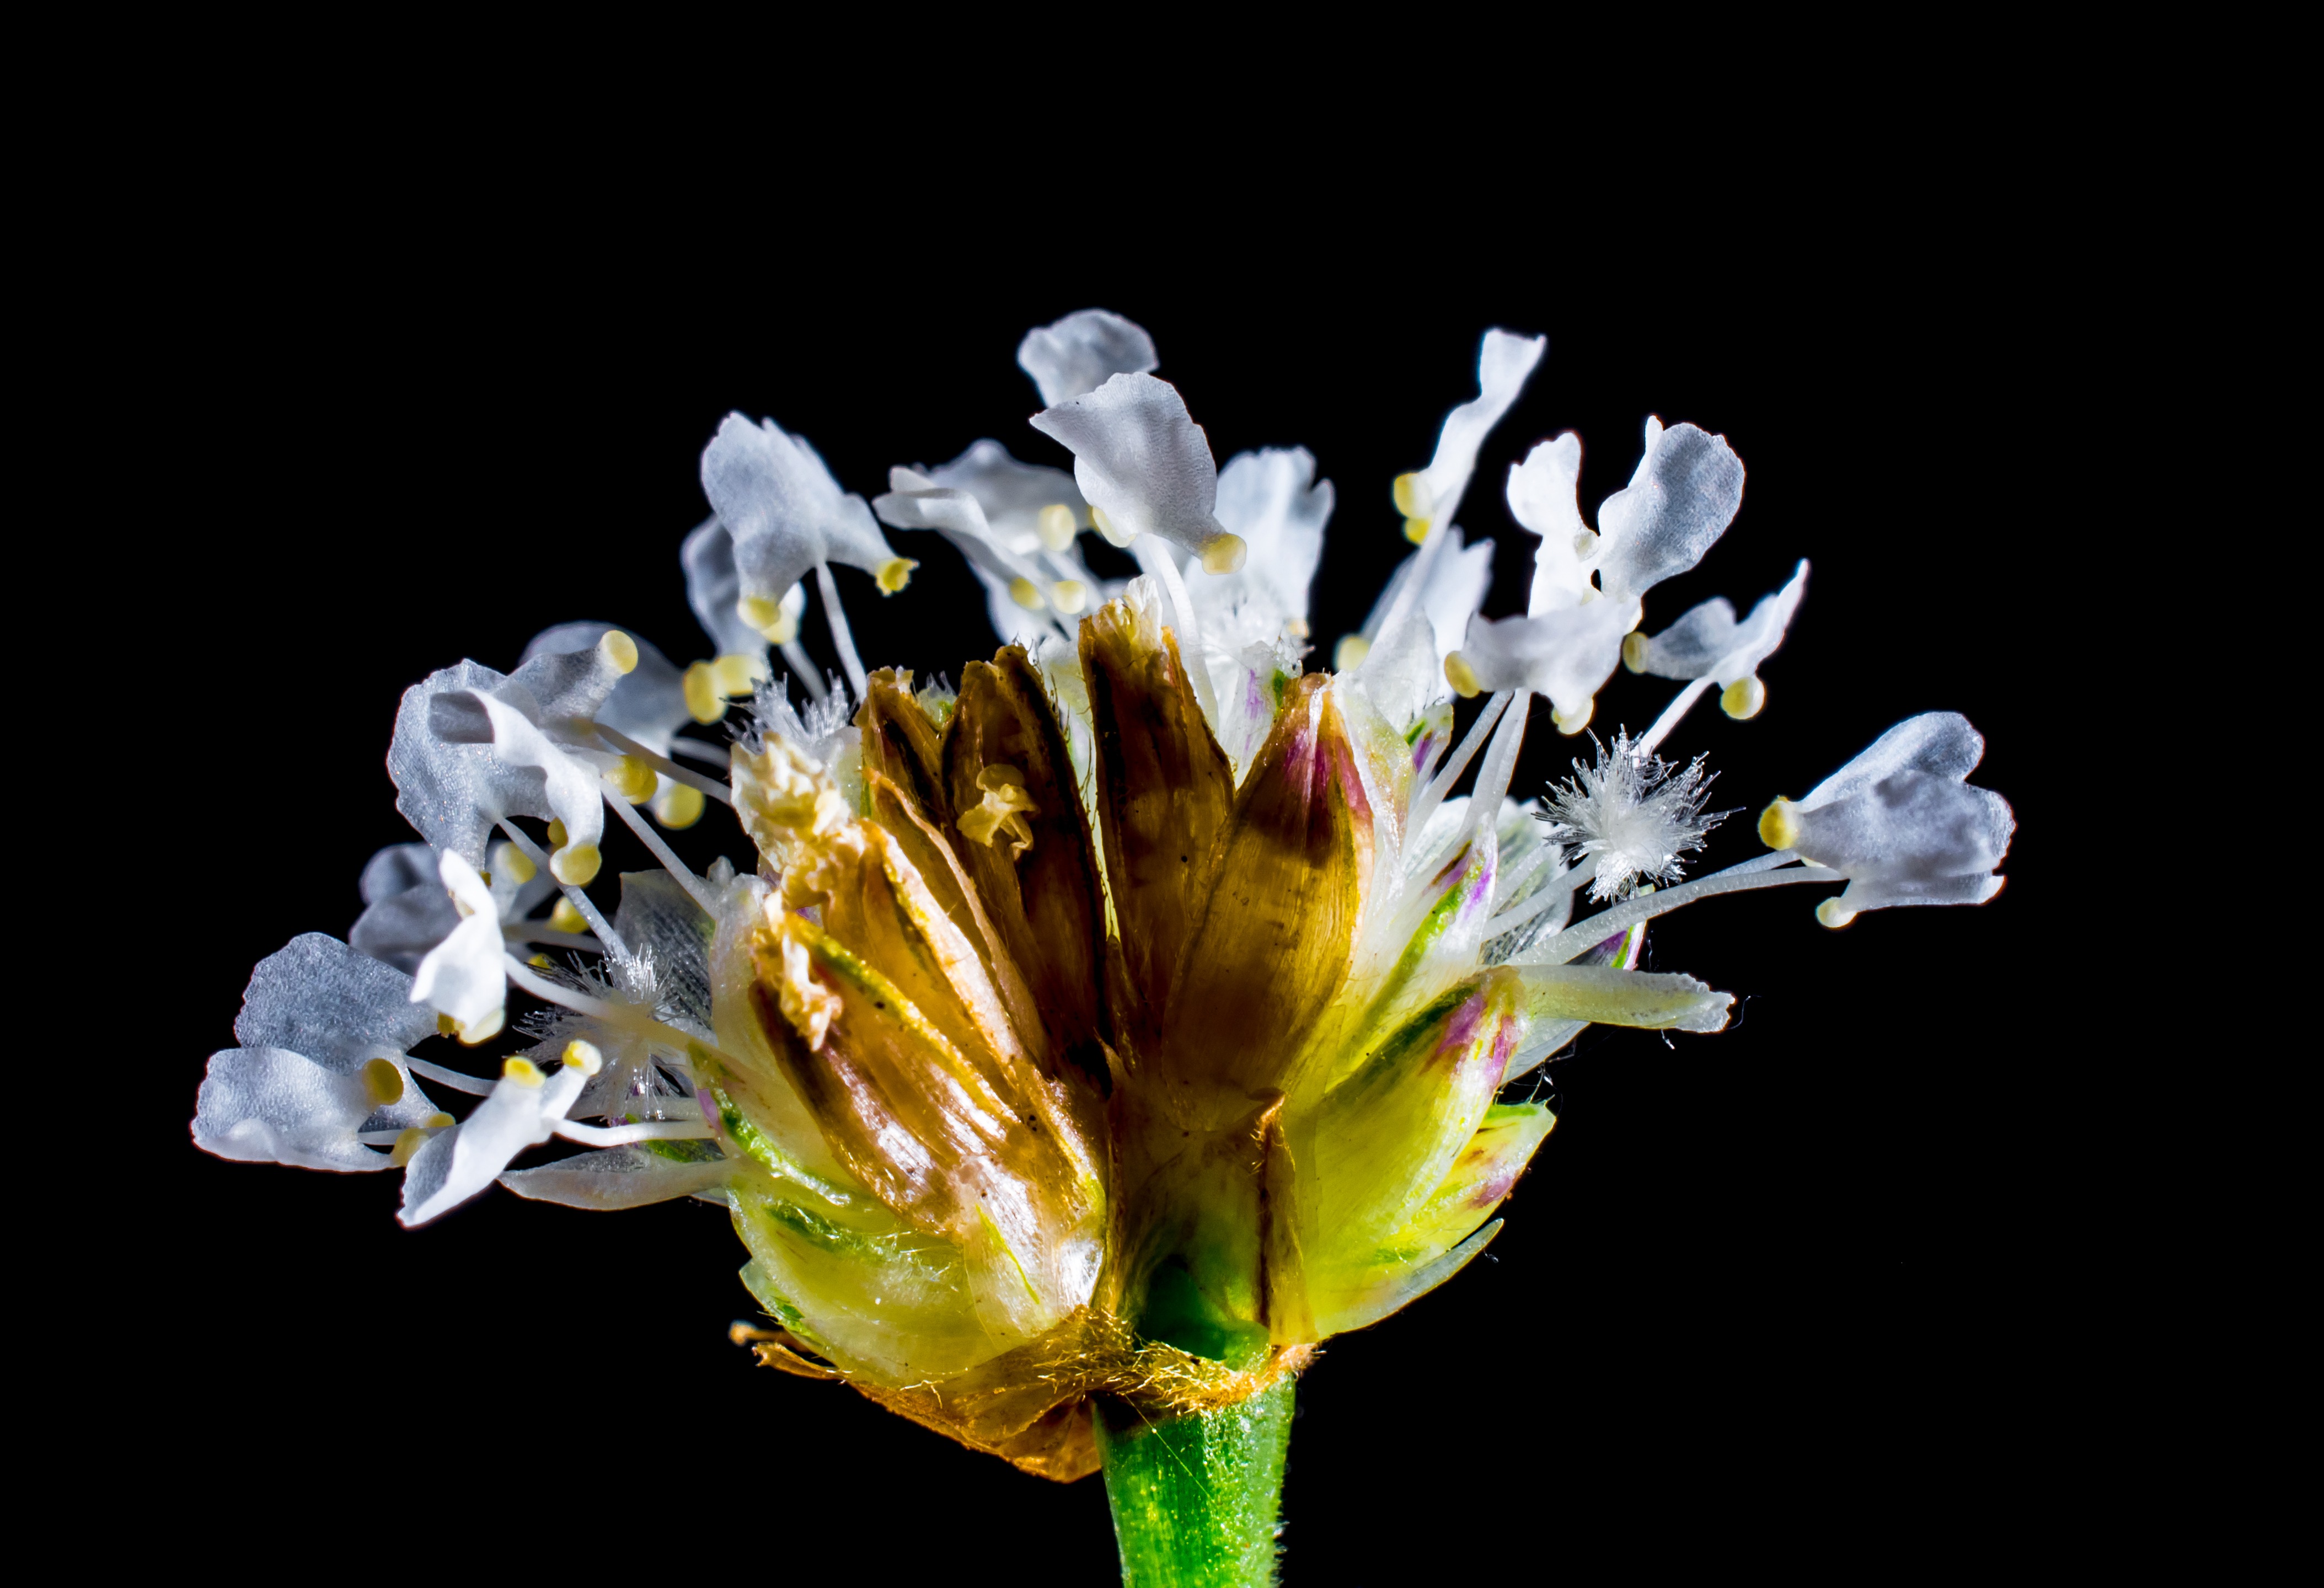
branch, blossom, plant, white, photography, leaf, flower, petal, bloom, pollen, produce, macro, yellow, flora, wild flower, wildflower, close up, bud, macro photography, flowering plant, small flower, blueme, plant stem, land plant